Alfred Kahl

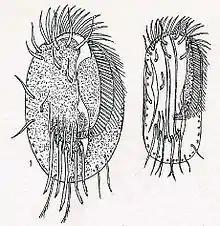
The ciliates Euplotes harpa and Euplotes extensum, from vol. III of Wimpertiere oder Ciliata

Kahl's first scholarly work, published in 1926 when he was 49 years old, was a 241-page monograph on "new and little-known forms of holotrich and heterotrich ciliates." In the course of the next nine years, he issued a steady series of important articles, culminating in his compendious, 4-volume study of free-living ciliates, "Wimpertiere oder Ciliata (Infusoria)", published as part of a series on German wildlife, edited by the zoologist Friedrich Dahl. This lavishly illustrated work, which combines new research with meticulous historical and taxonomic investigations, was completed in 1935. At this point, Kahl abruptly stopped publishing.